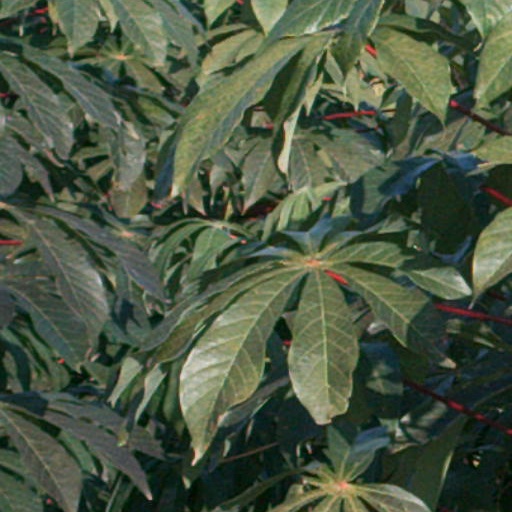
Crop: cassava